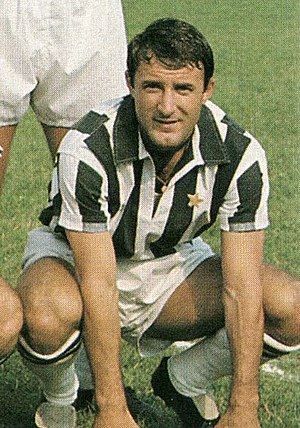
Giampaolo Menichelli
Giampaolo Menichelli er en italiensk tidligere fodboldspiller.